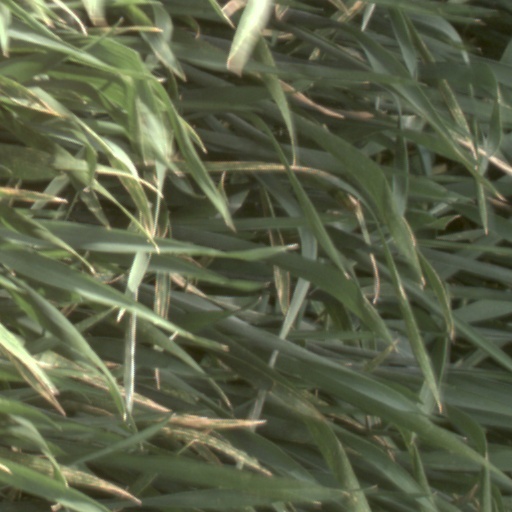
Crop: wheat